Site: brandenburg
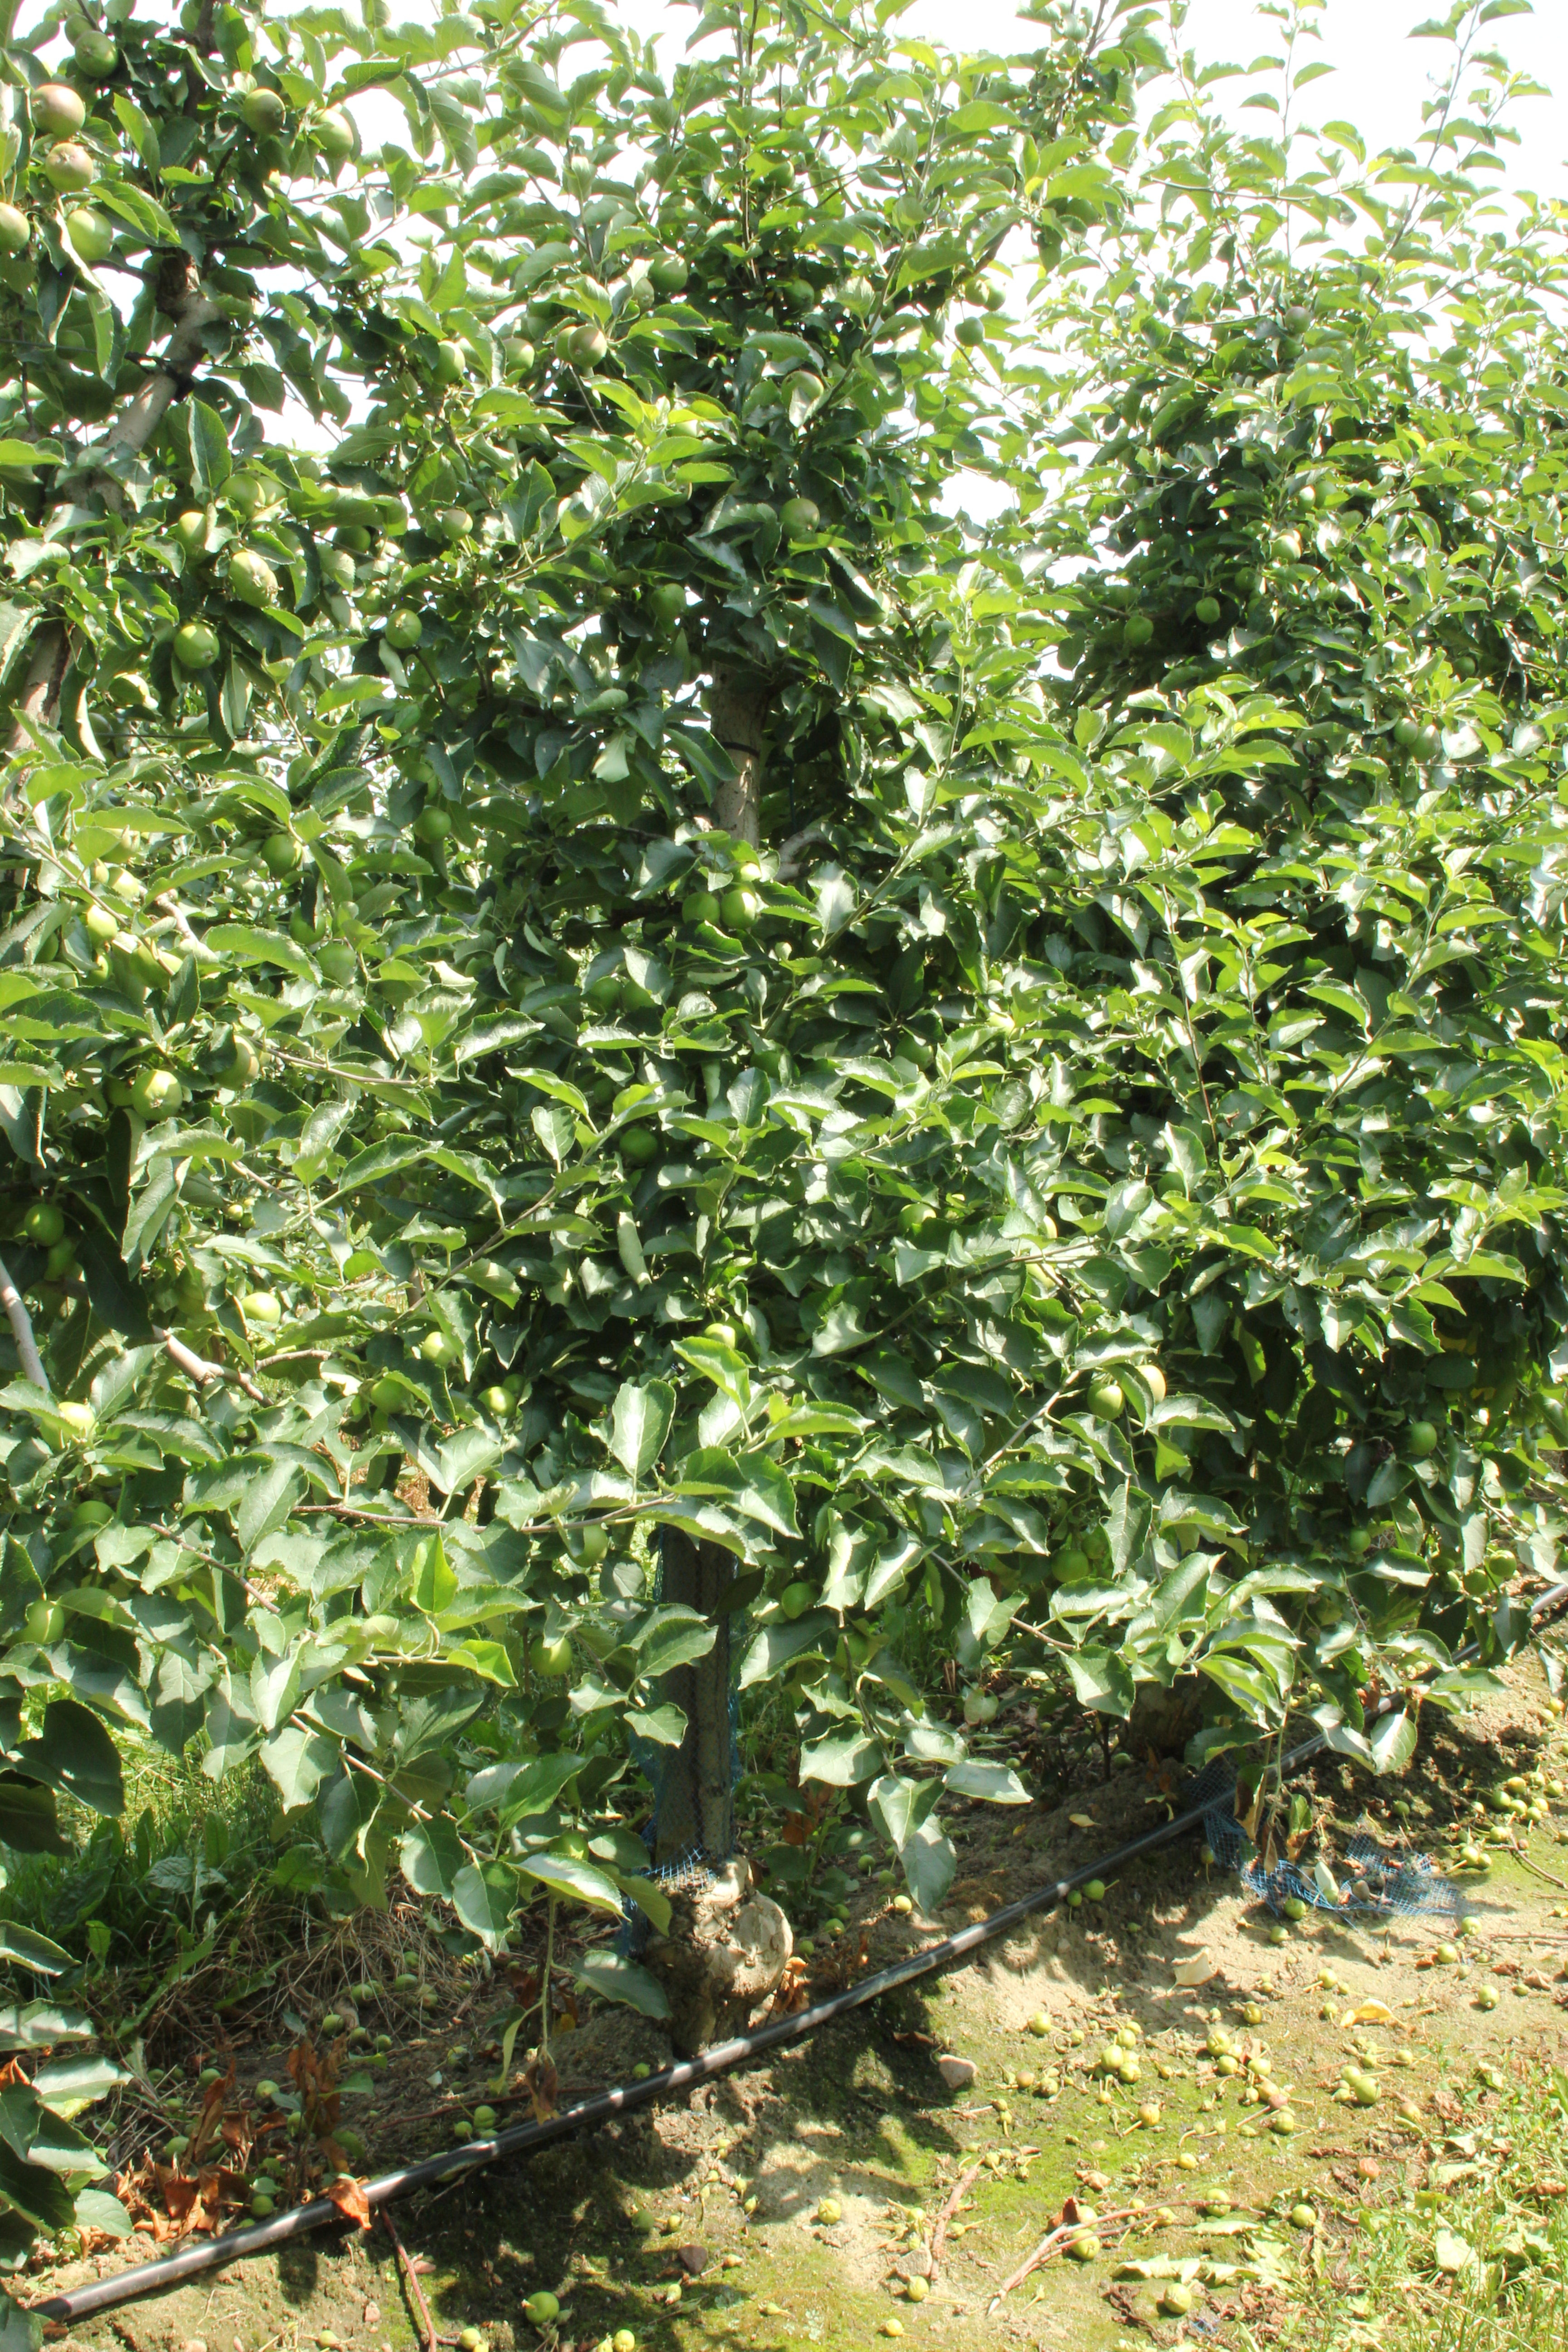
Growth stage (BBCH 74): Development of fruit